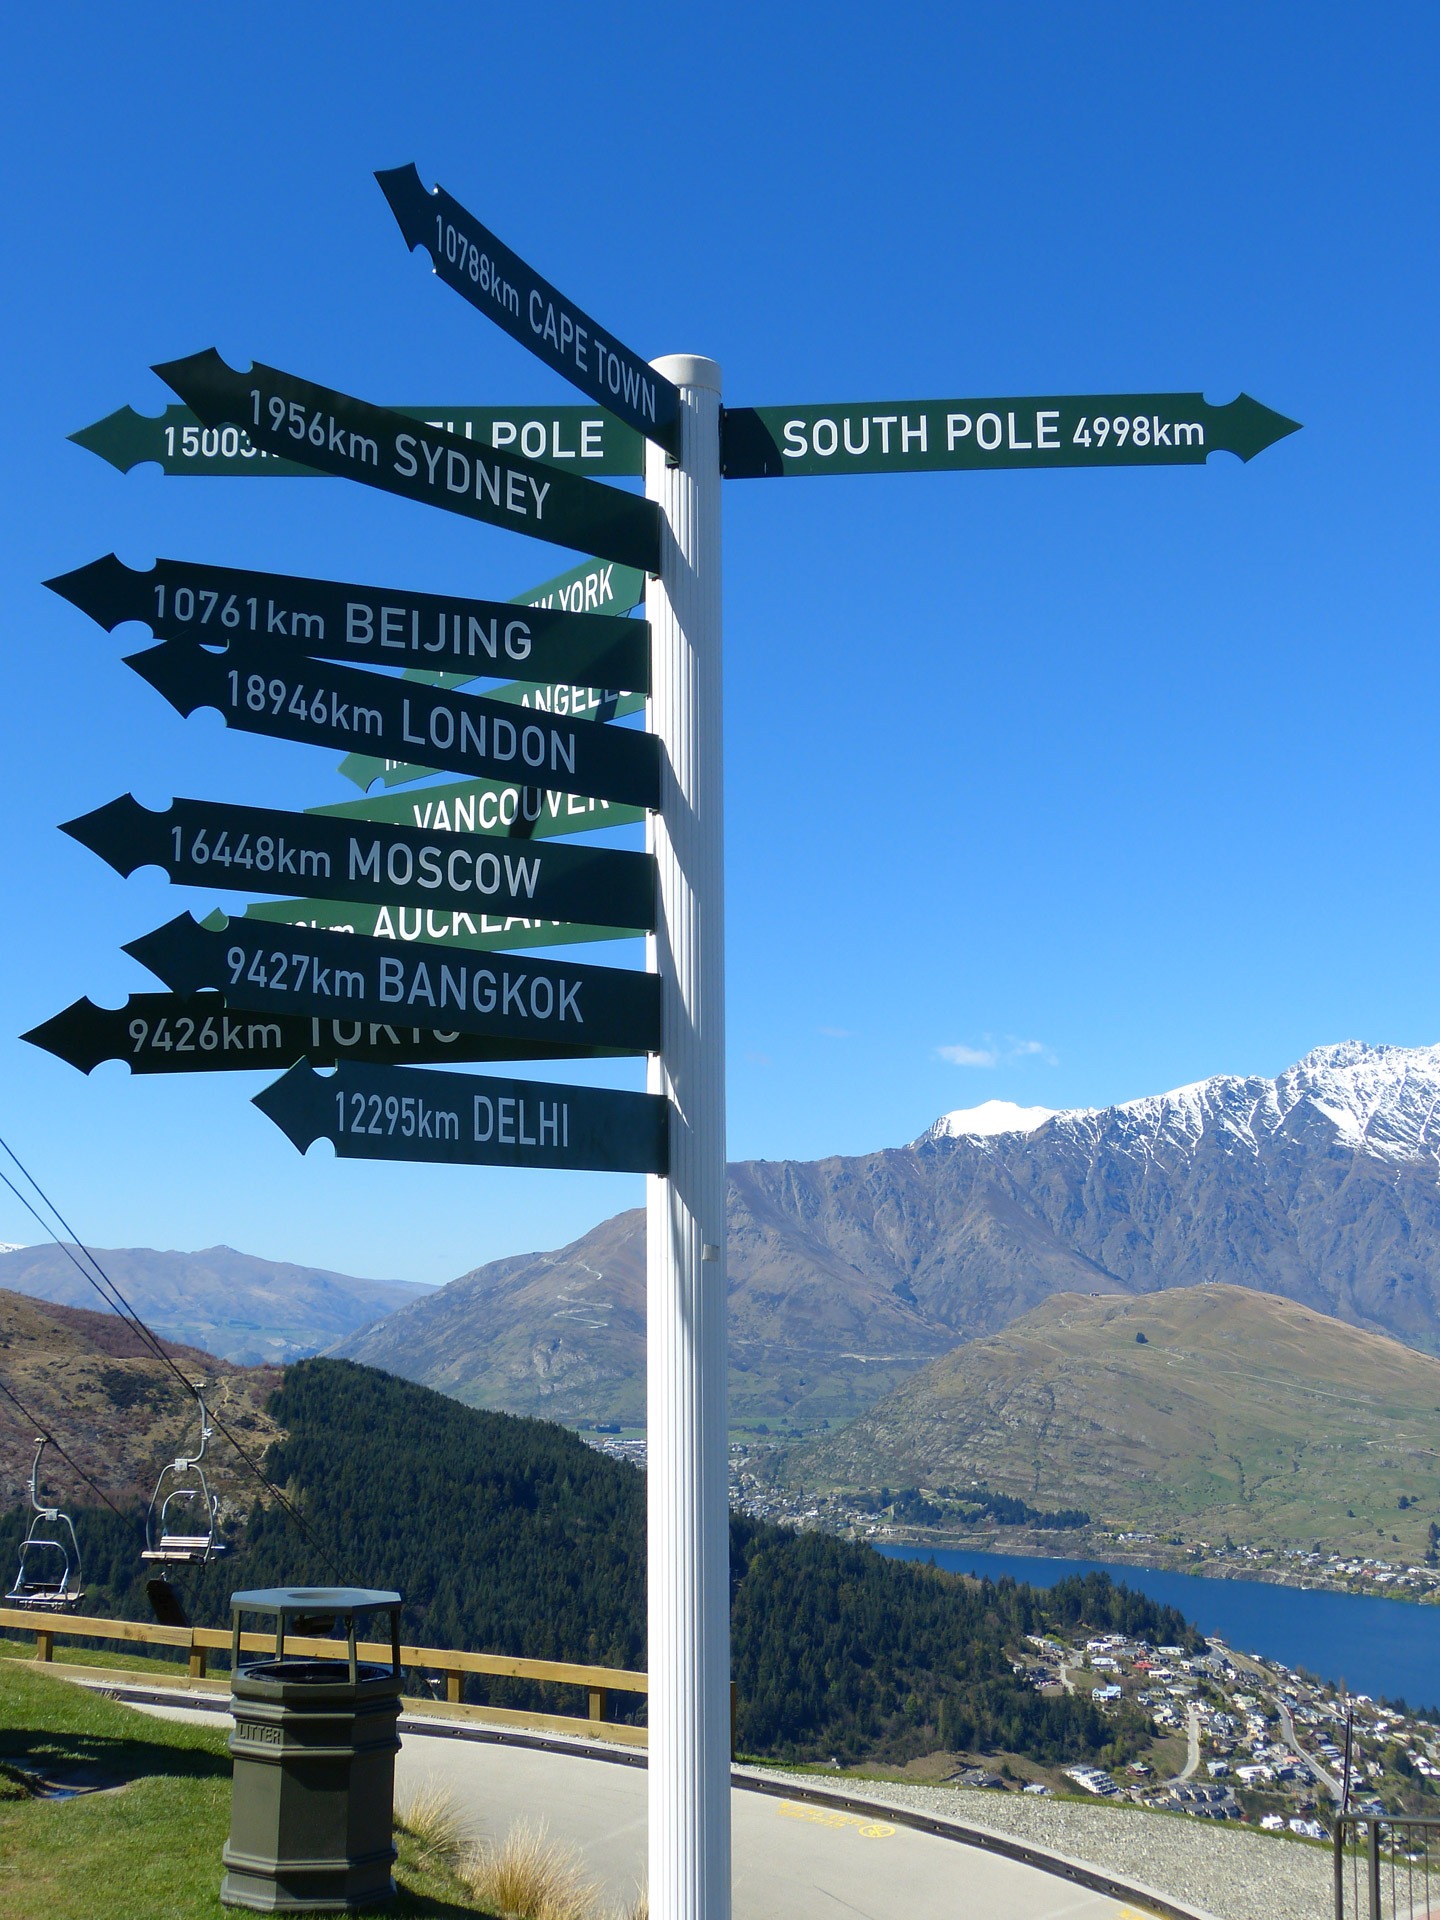
mountain, wind, advertising, sign, sydney, street sign, signage, london, beijing, mountains, moscow, bangkok, queenstown, delhi, pointer, cape town, traffic sign, lake wakatipu, south pole